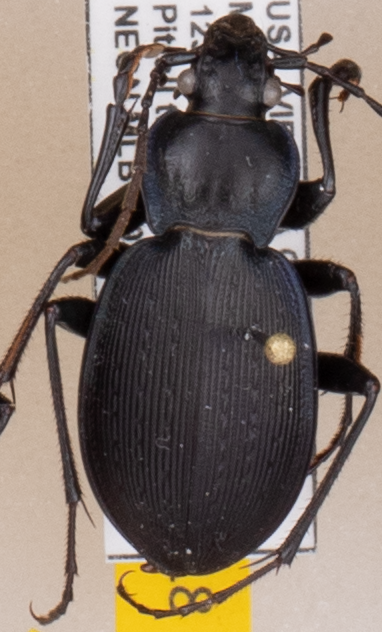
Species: Carabus goryi
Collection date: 2021-06-29
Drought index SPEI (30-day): -0.03
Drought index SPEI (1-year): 0.47
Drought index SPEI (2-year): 1.28